No Ordinary Hero: The SuperDeafy Movie

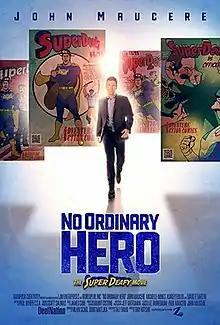
Film poster

No Ordinary Hero: The SuperDeafy Movie is a 2013 American drama film directed by Troy Kotsur and produced by Douglas Matejka and Hilari Scarl, with music score by H. Scott Salinas. The film stars John Maucere as Tony Kane/SuperDeafy and Zane Hencker as Jacob Lang. The film tells the story of a deaf actor who portrays a superhero on a children's television show and wants to help a young deaf boy who gets bullied at school. The film is open captioned in English.